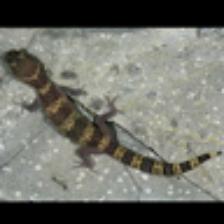
Label: NonHuman